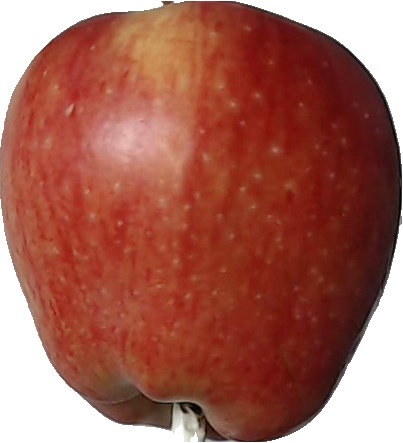
Label: apple_red_1